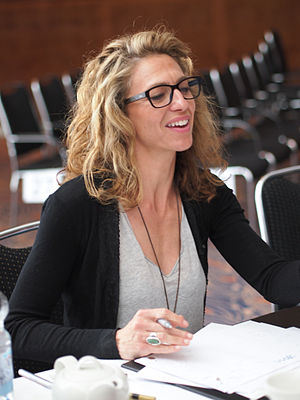
Claudia Black
Black ved FedCon i 2013.
Claudia Lee Black er en australsk skuespiller og dubber kendt bl.a. for sin rolle som Vala Mal Doran i science fictionserien Stargate SG-1.